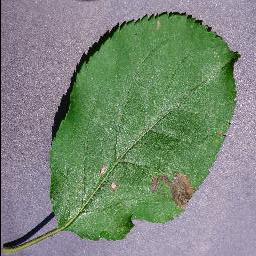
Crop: apple
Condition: black_rot